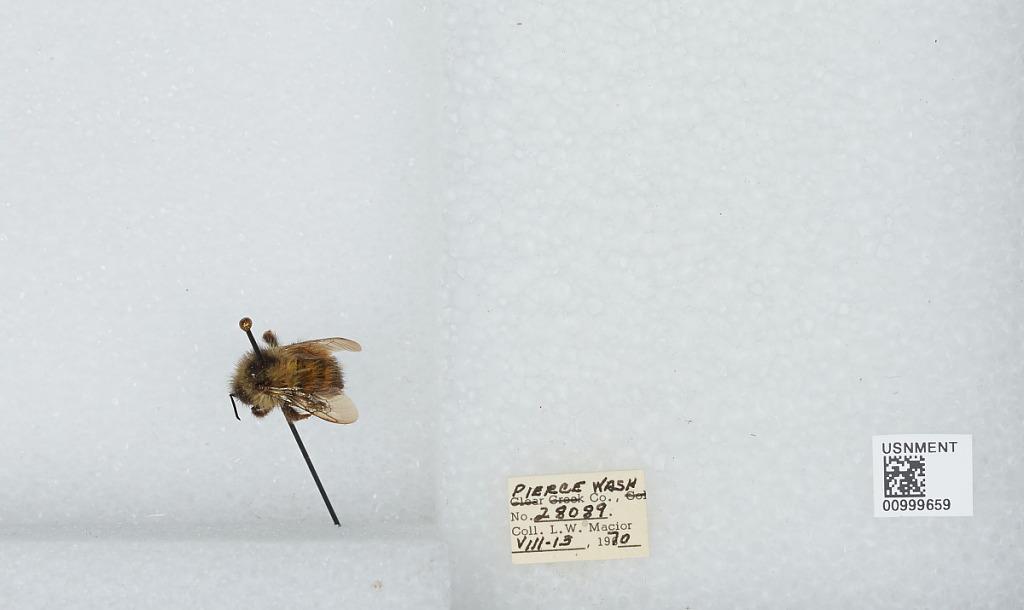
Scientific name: Bombus (Pyrobombus) melanopygus Nylander
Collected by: L. Macior
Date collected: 1970-8-13
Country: United States
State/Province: Washington
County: Pierce
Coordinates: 47.05, -122.12